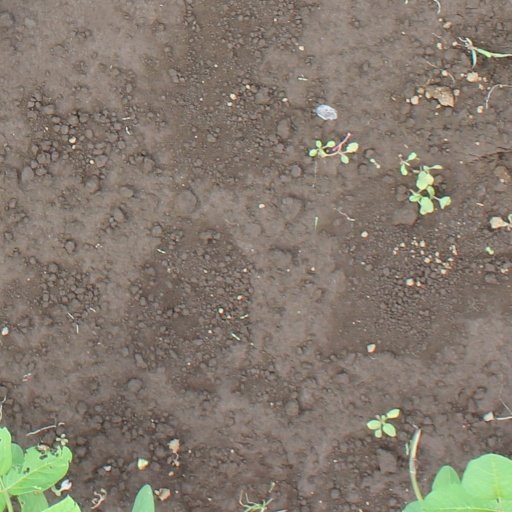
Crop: soybean